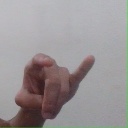
अक्षर: च